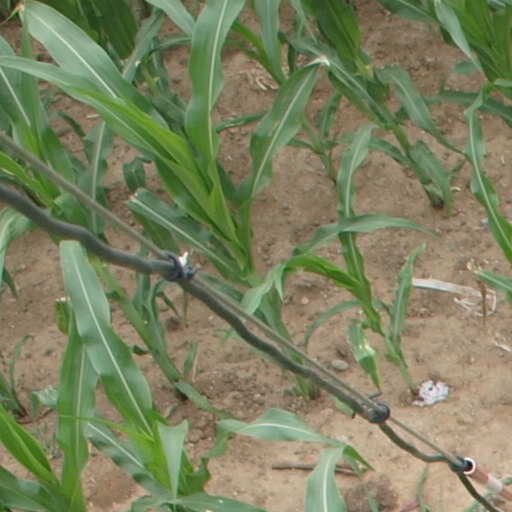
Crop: maize; corn